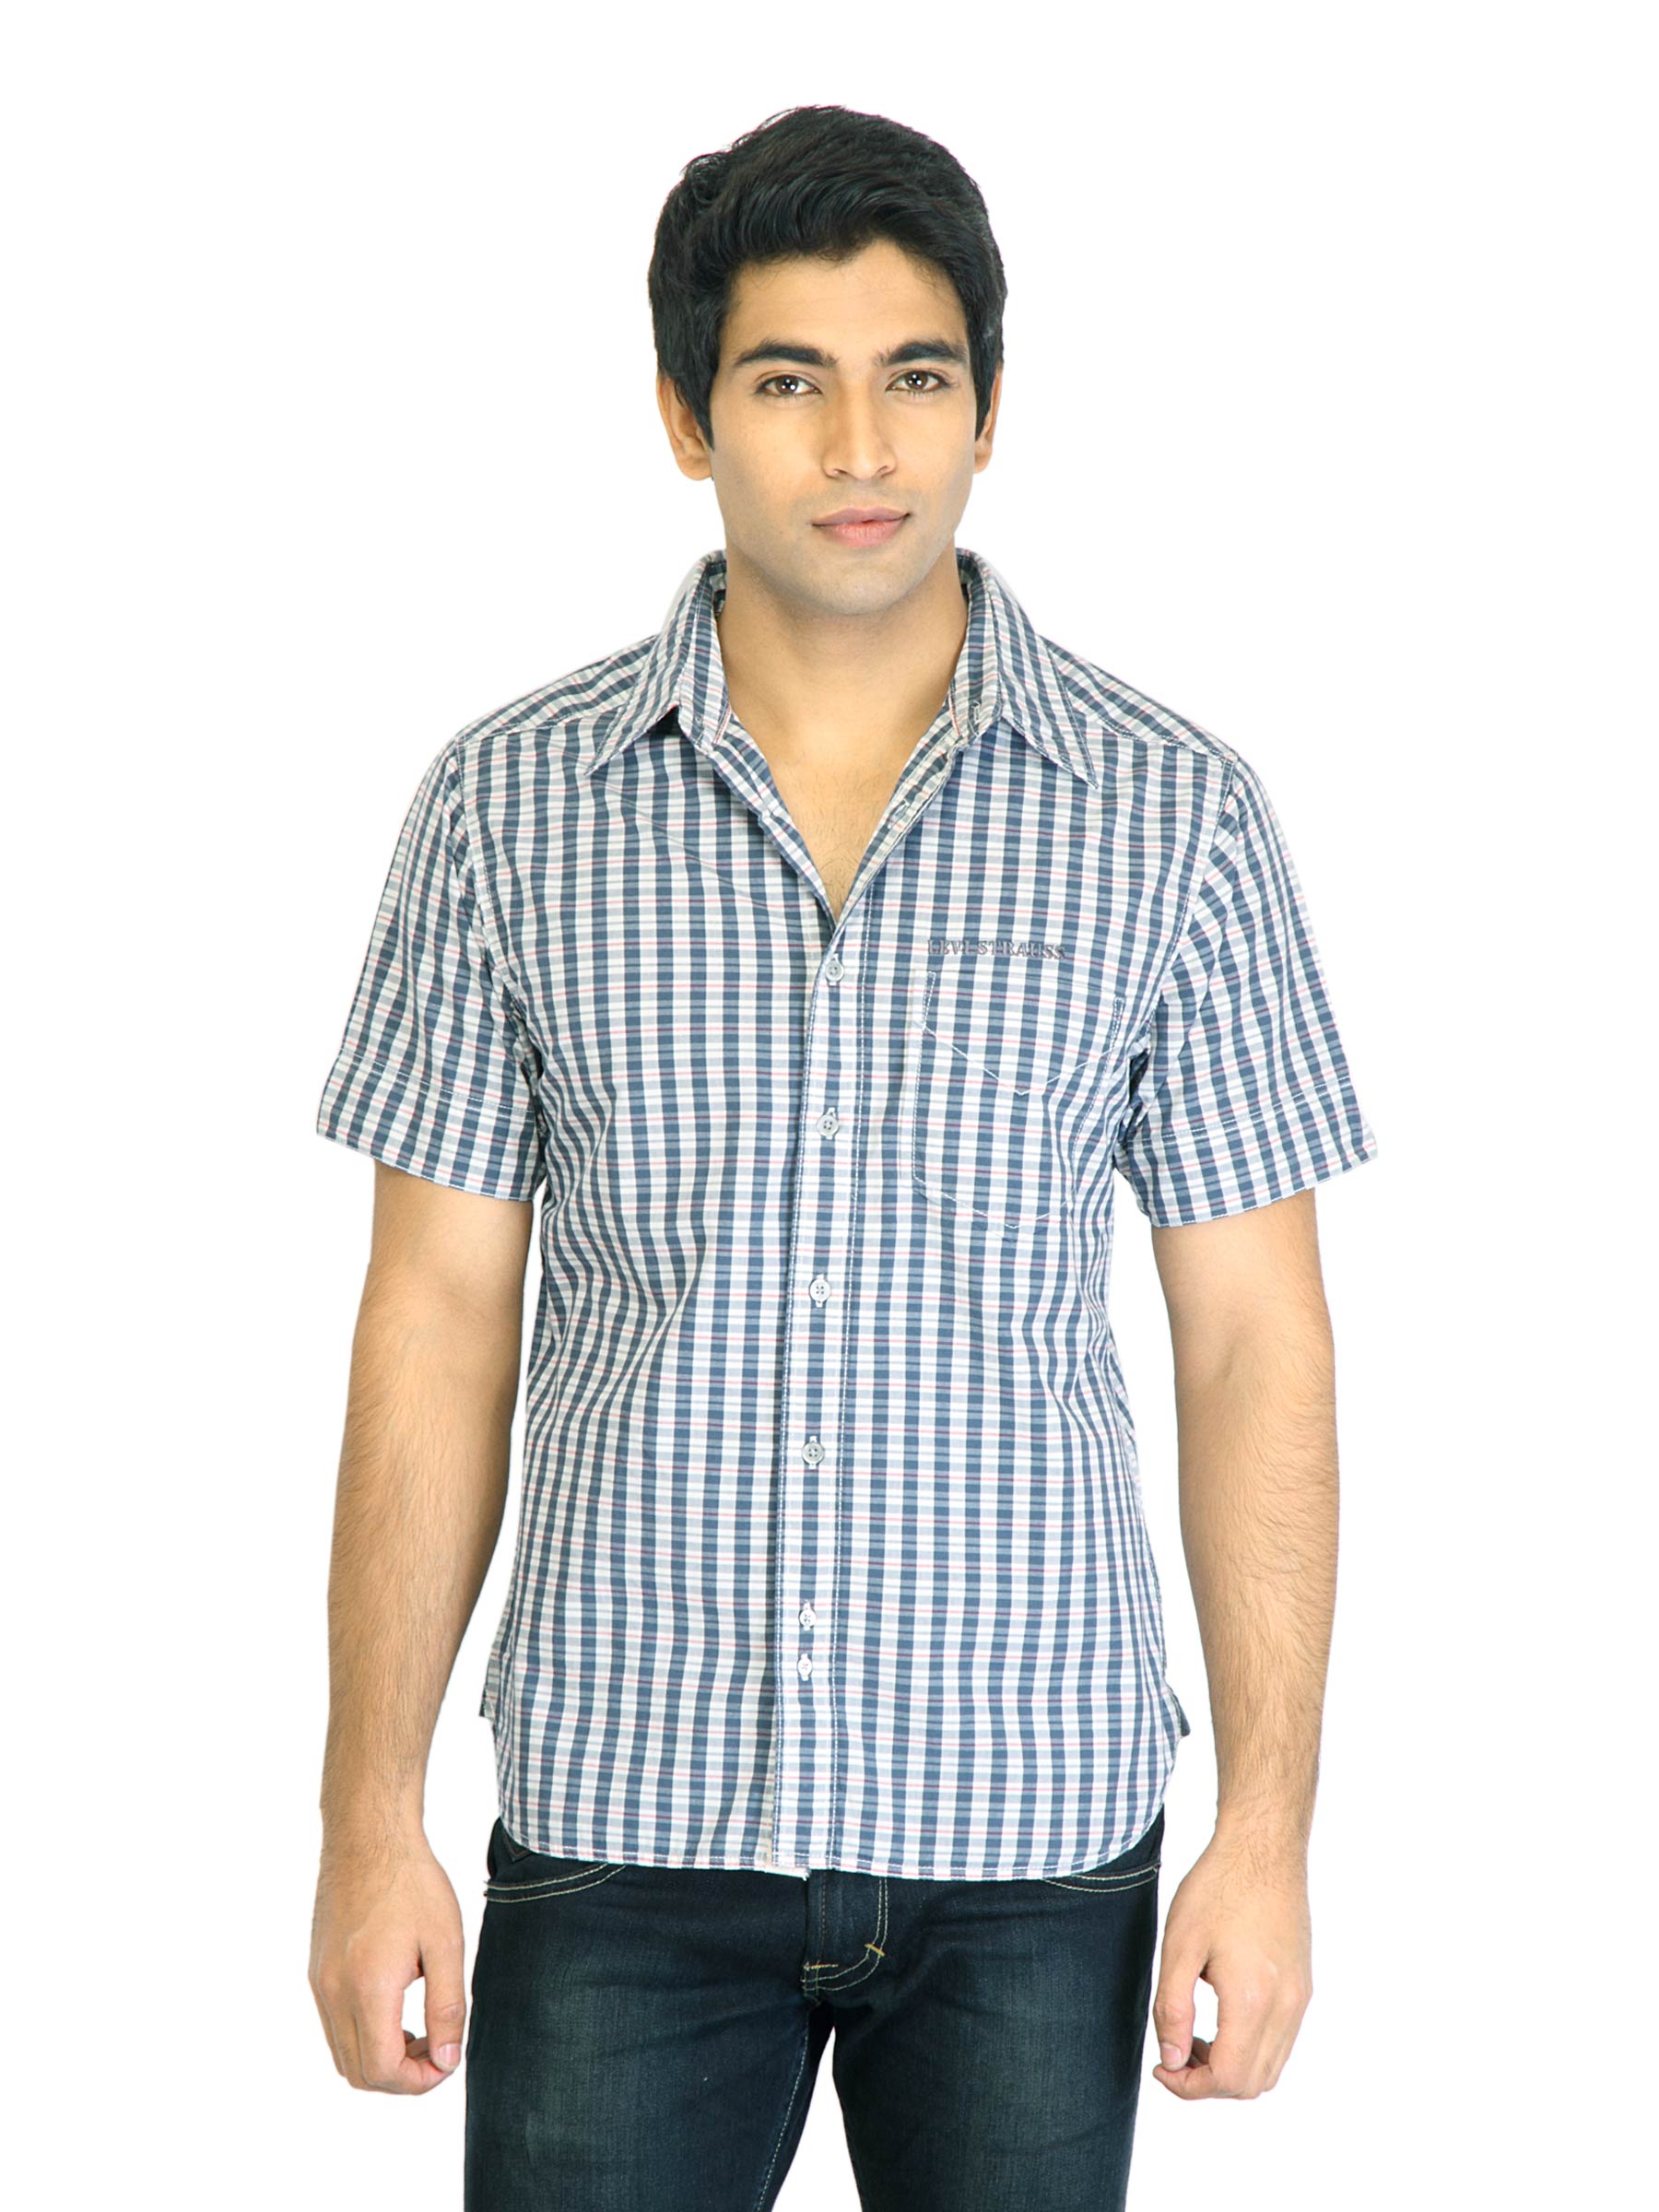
Levis Men Check Navy Blue Shirts
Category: Apparel / Topwear / Shirts
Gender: Men
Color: Navy Blue
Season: Fall 2011
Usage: Casual